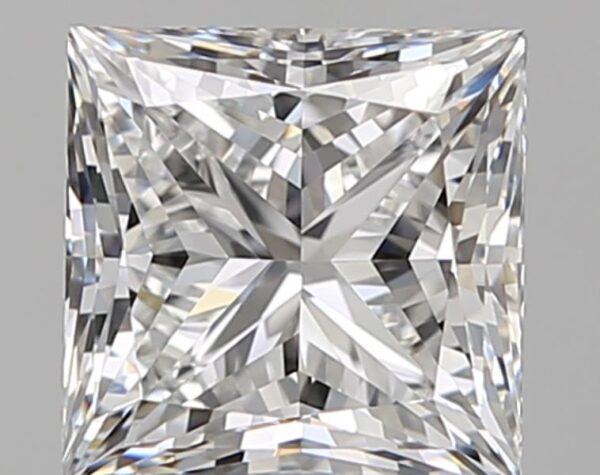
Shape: princess
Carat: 1.51
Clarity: VVS2
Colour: E
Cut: EX
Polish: EX
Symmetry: VG
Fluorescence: N
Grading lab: GIA
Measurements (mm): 6.17 x 6.11 x 4.48